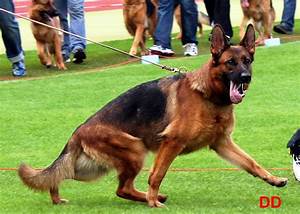
Label: cane